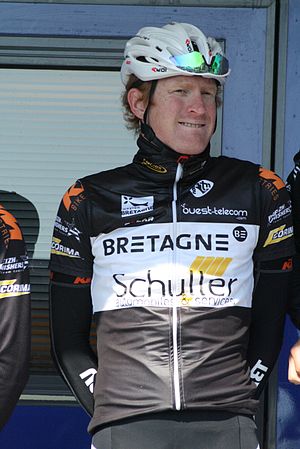
Éric Berthou
Éric Berthou er en fransk professionel cykelrytter, som cykler for det professionelle cykelhold Crédit Agricole.